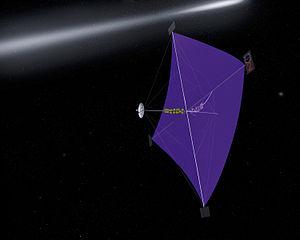
IKAROS est un démonstrateur de voile solaire développé par le département scientifique de l'Agence d'exploration aérospatiale japonaise. Son lancement a été effectué le 20 mai 2010 par le lanceur H-IIA chargé de placer également en orbite la sonde vénusienne Akatsuki. La voile solaire utilise la pression de radiation solaire pour accélérer. Lorsque cette technologie sera maitrisée elle pourra permettre à des sondes spatiales de masse réduite de se déplacer dans le système solaire.
Une voile solaire ou photovoile est un dispositif de propulsion utilisant la pression de radiation émise par les étoiles pour se déplacer dans l'espace à la manière d'un voilier. Compte tenu de la faible propulsion générée, le procédé ne permet pas de quitter la surface d'une planète. Il est en revanche utilisable sur un appareil ayant déjà atteint la vitesse de satellisation minimale, voire la vitesse de libération. Plusieurs prototypes de petite taille, destinés à mettre au point les systèmes de déploiement et de contrôle d'orientation particulièrement délicats, ont été placés en orbite ou sont en cours de développement : IKAROS de l'agence spatiale japonaise, la JAXA, lancée en 2010 ou Sunjammer voile solaire de 1 200 m² dont le développement a été arrêté par la NASA en 2014.
Le voyage interstellaire désigne un vol spatial entre deux étoiles. Contrairement au vol interplanétaire mis en pratique dès les années 1960, le voyage interstellaire reste avant tout un thème de science-fiction. Il existe en effet une différence considérable entre voyage interstellaire et voyage interplanétaire car l'ordre de grandeur des distances à parcourir est dix mille fois plus important. Avec les technologies disponibles en 2020, qui reposent sur des systèmes de propulsion chimique, il faut environ 100 000 ans pour qu'un engin puisse parvenir à proximité de l'étoile la plus proche.
La propulsion spatiale désigne tout système permettant d’accélérer un objet dans l'espace. Cela inclut les moyens de propulsion des véhicules spatiaux ou les systèmes de commande d'attitude et d'orbite.